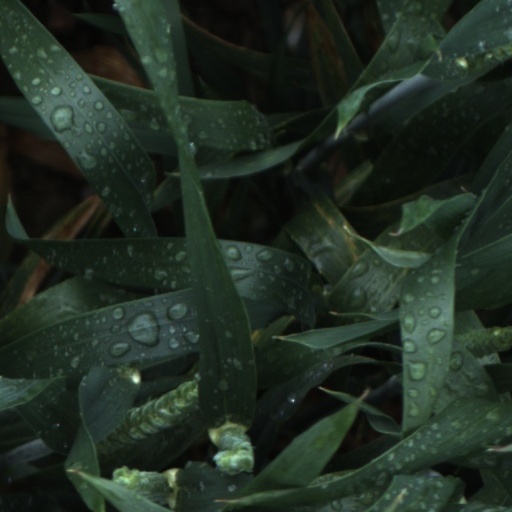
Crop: wheat